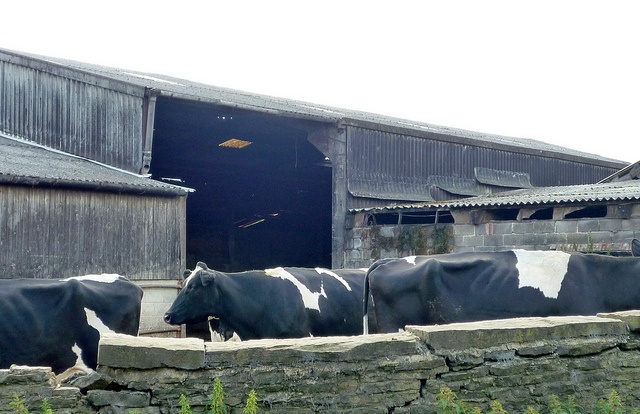
A herd of cattle standing outside of a barn.
a herd of cows walk in front of a building
some cows in a stable besides an old house
 a group of cattle sitting in a pen next to a barn
a barn that has some cows out in front of it